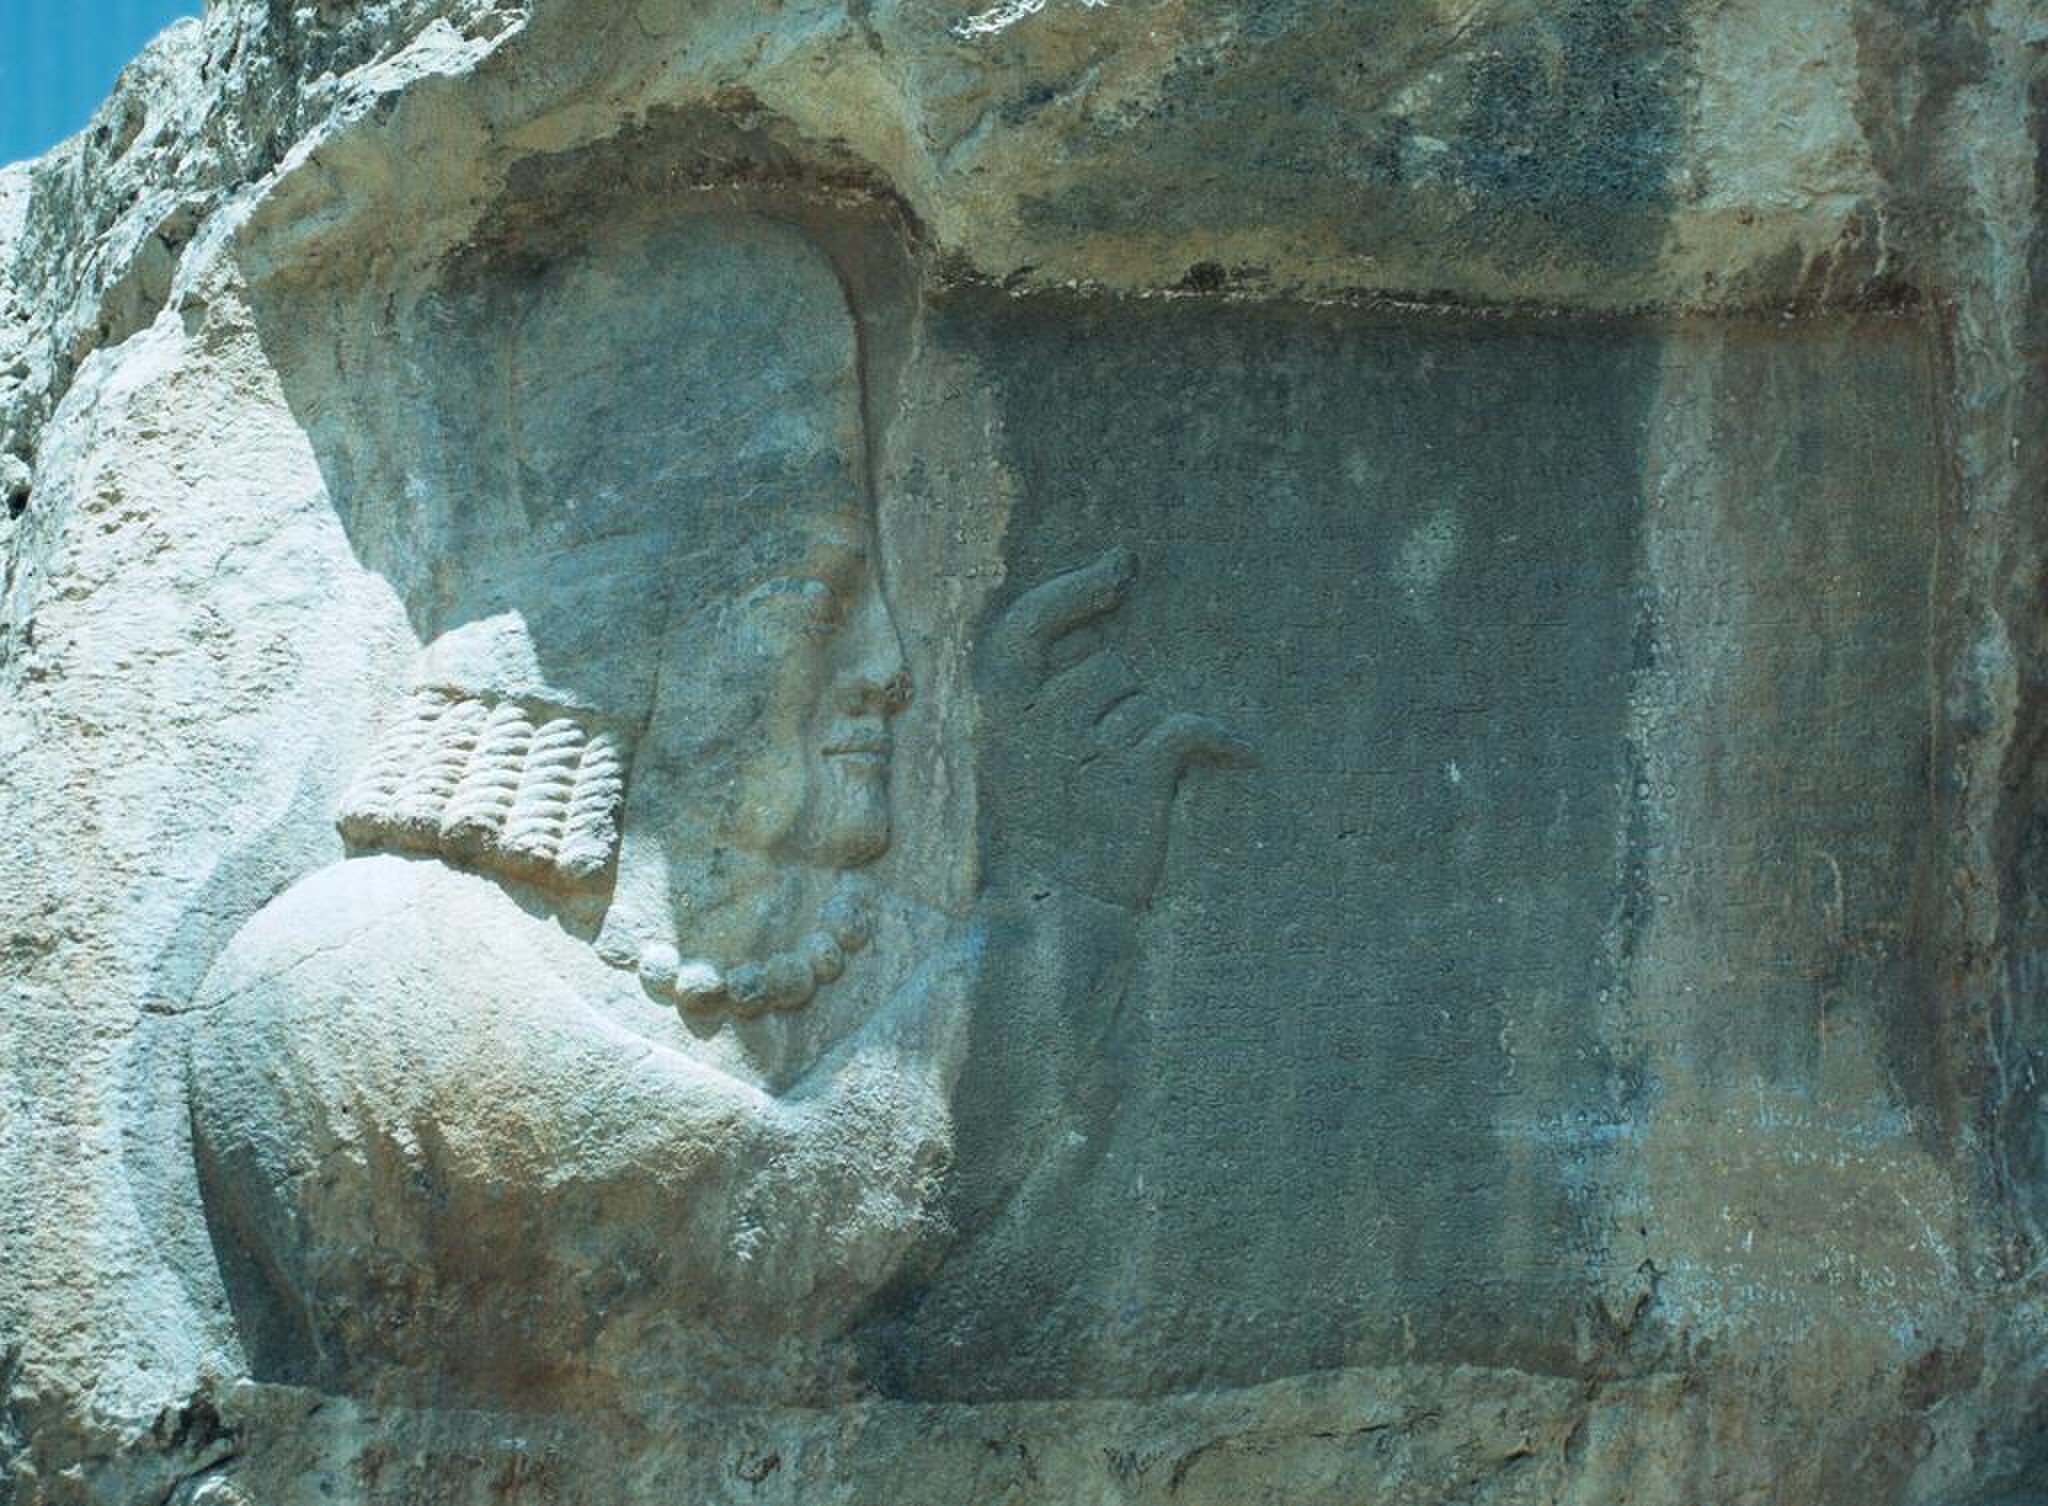
Title: Naqsh-e Rajab - Kartir inscription
Description: Sassanid relief at Naqsh-e Rajab, Fars, Iran ; 3rd century CE. Relief showing the grand priest Kartir and his inscription in pehlevi middle persian, stating his faith and devotion to the sassanian kings
Date: Taken in May 2002
Categories: GFDL, CC-BY-SA-2.5,2.0,1.0, License migration redundant, Self-published work, May 2002 photographs, Images by Simorg, Kartir's inscription at Naqsh-e Rajab